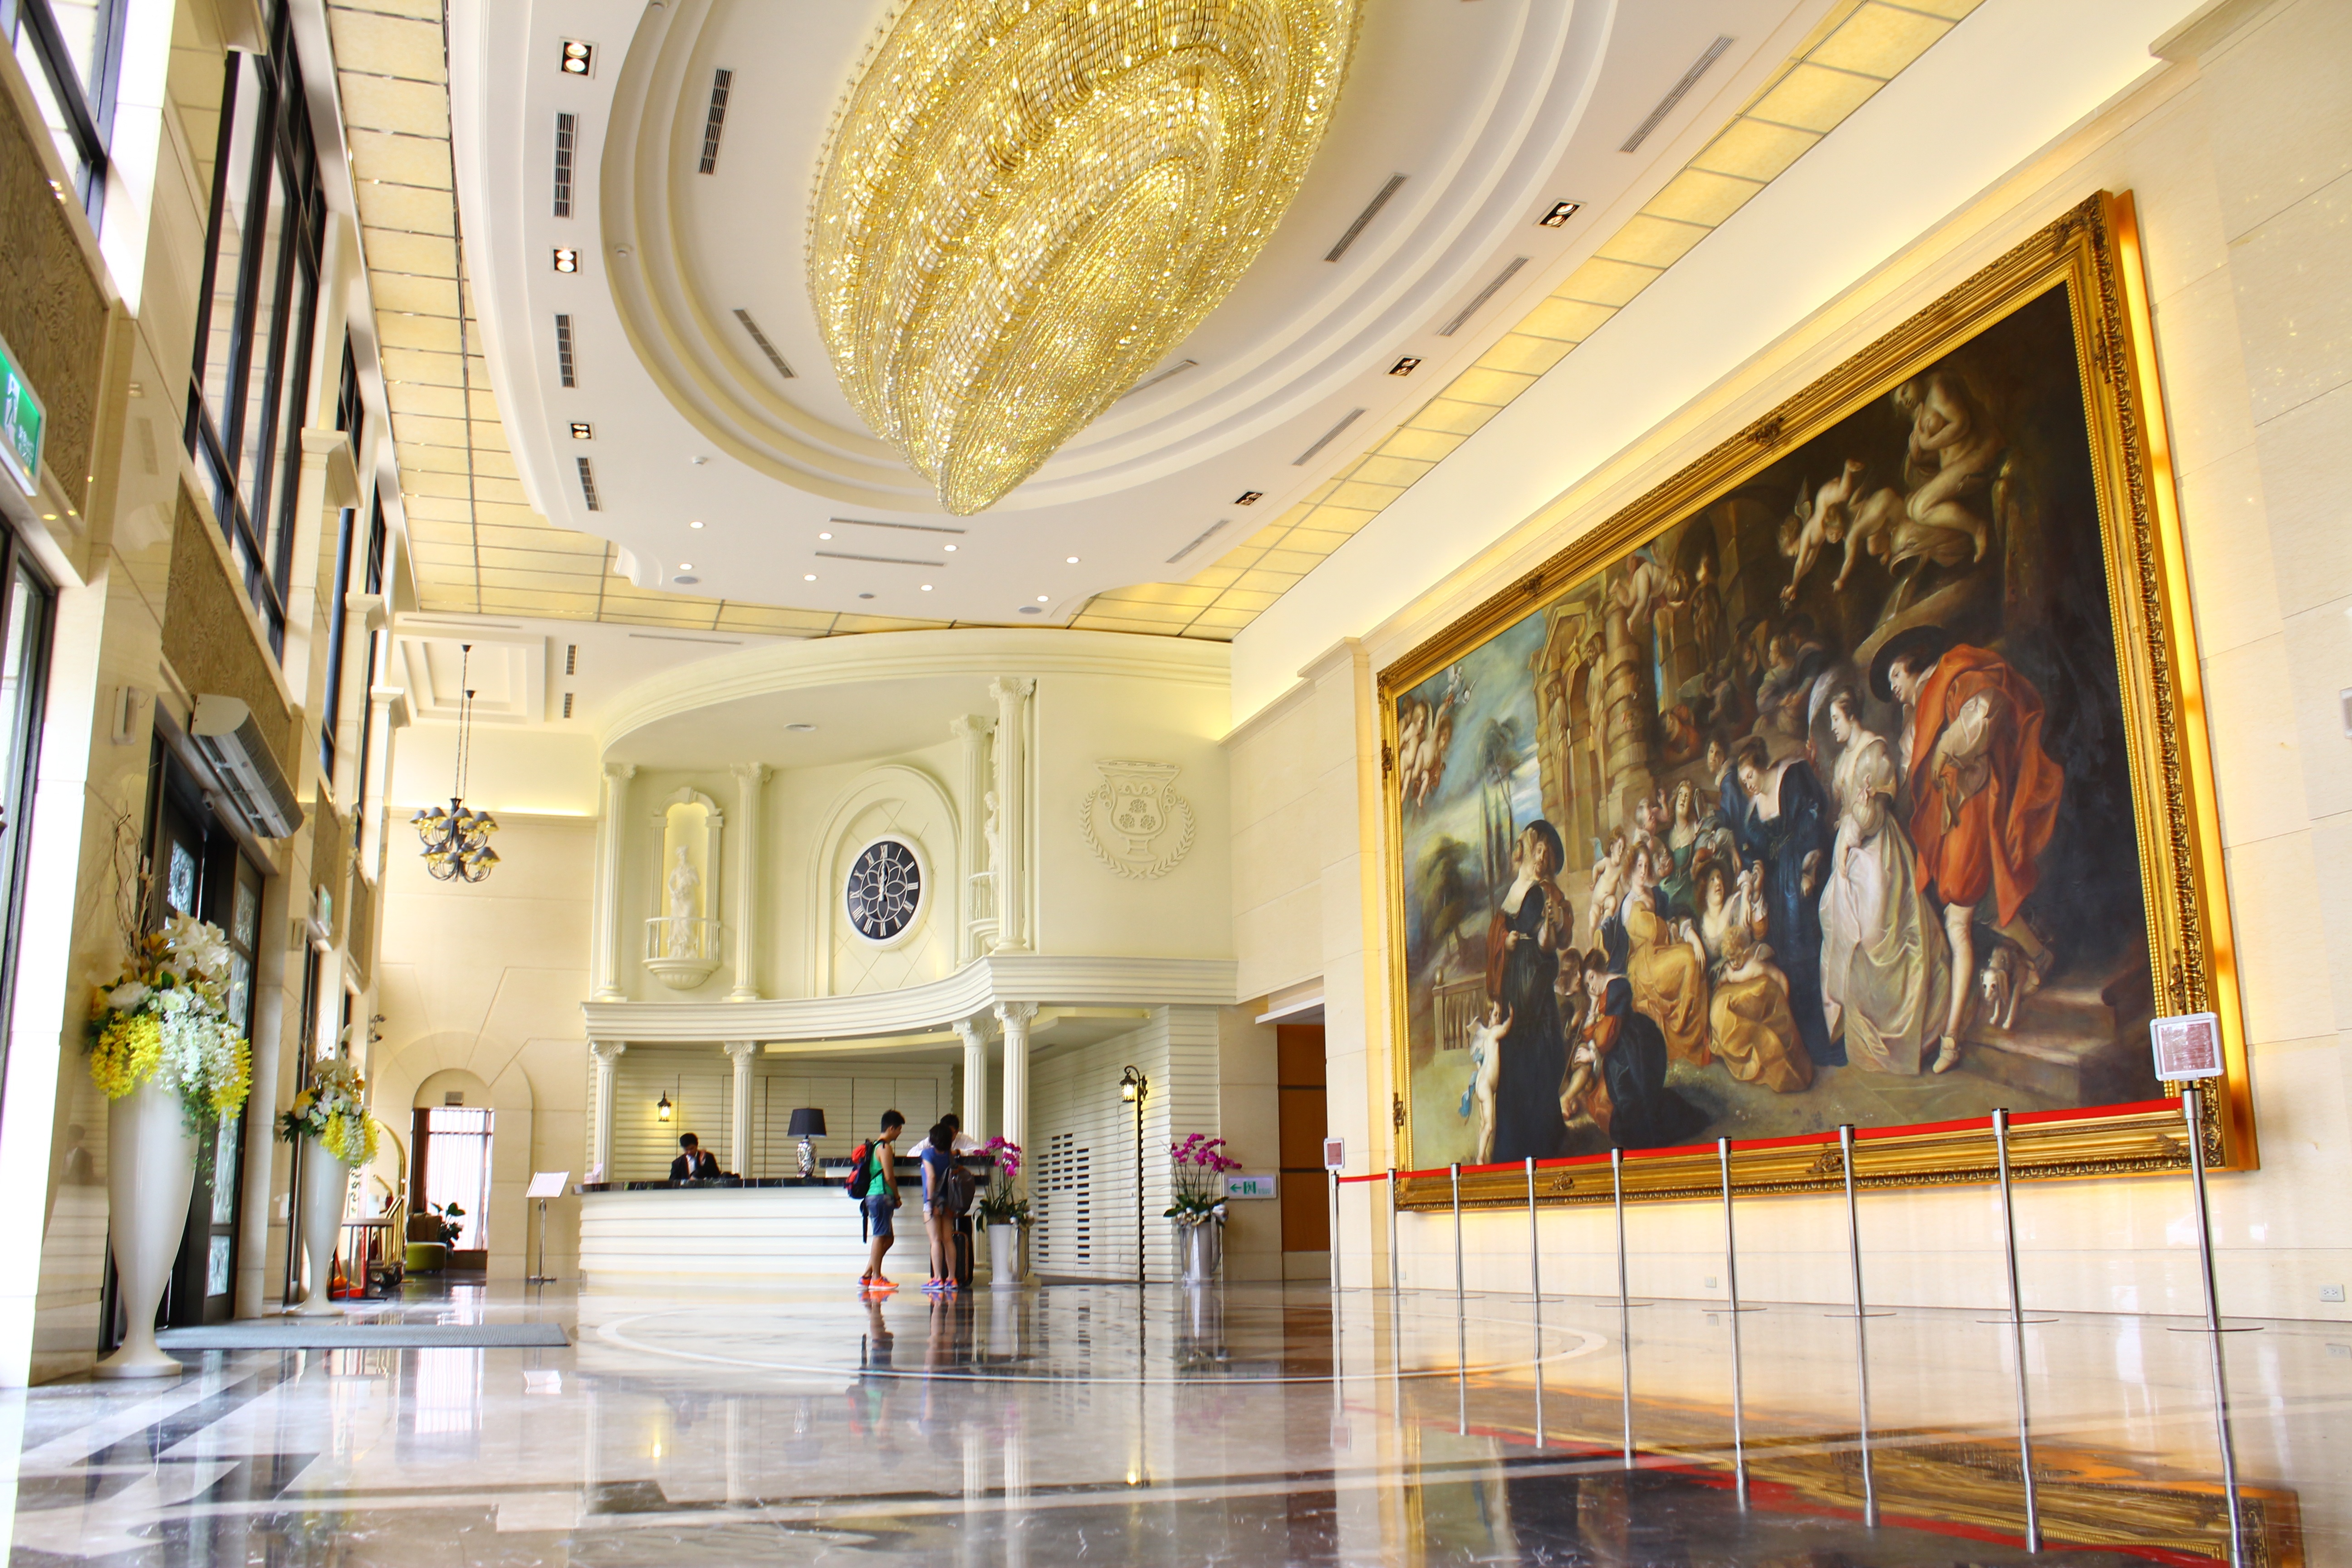
building, palace, museum, hall, space, plaza, interior design, hotel, tourist attraction, estate, lobby, art gallery, shopping mall